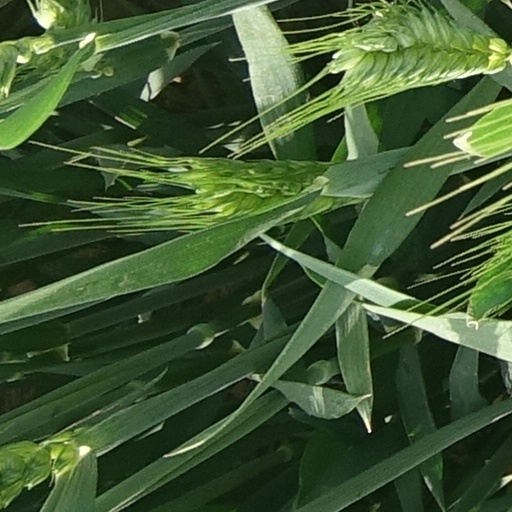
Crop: wheat